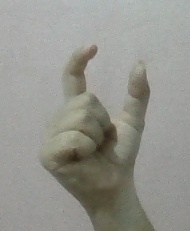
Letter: nun